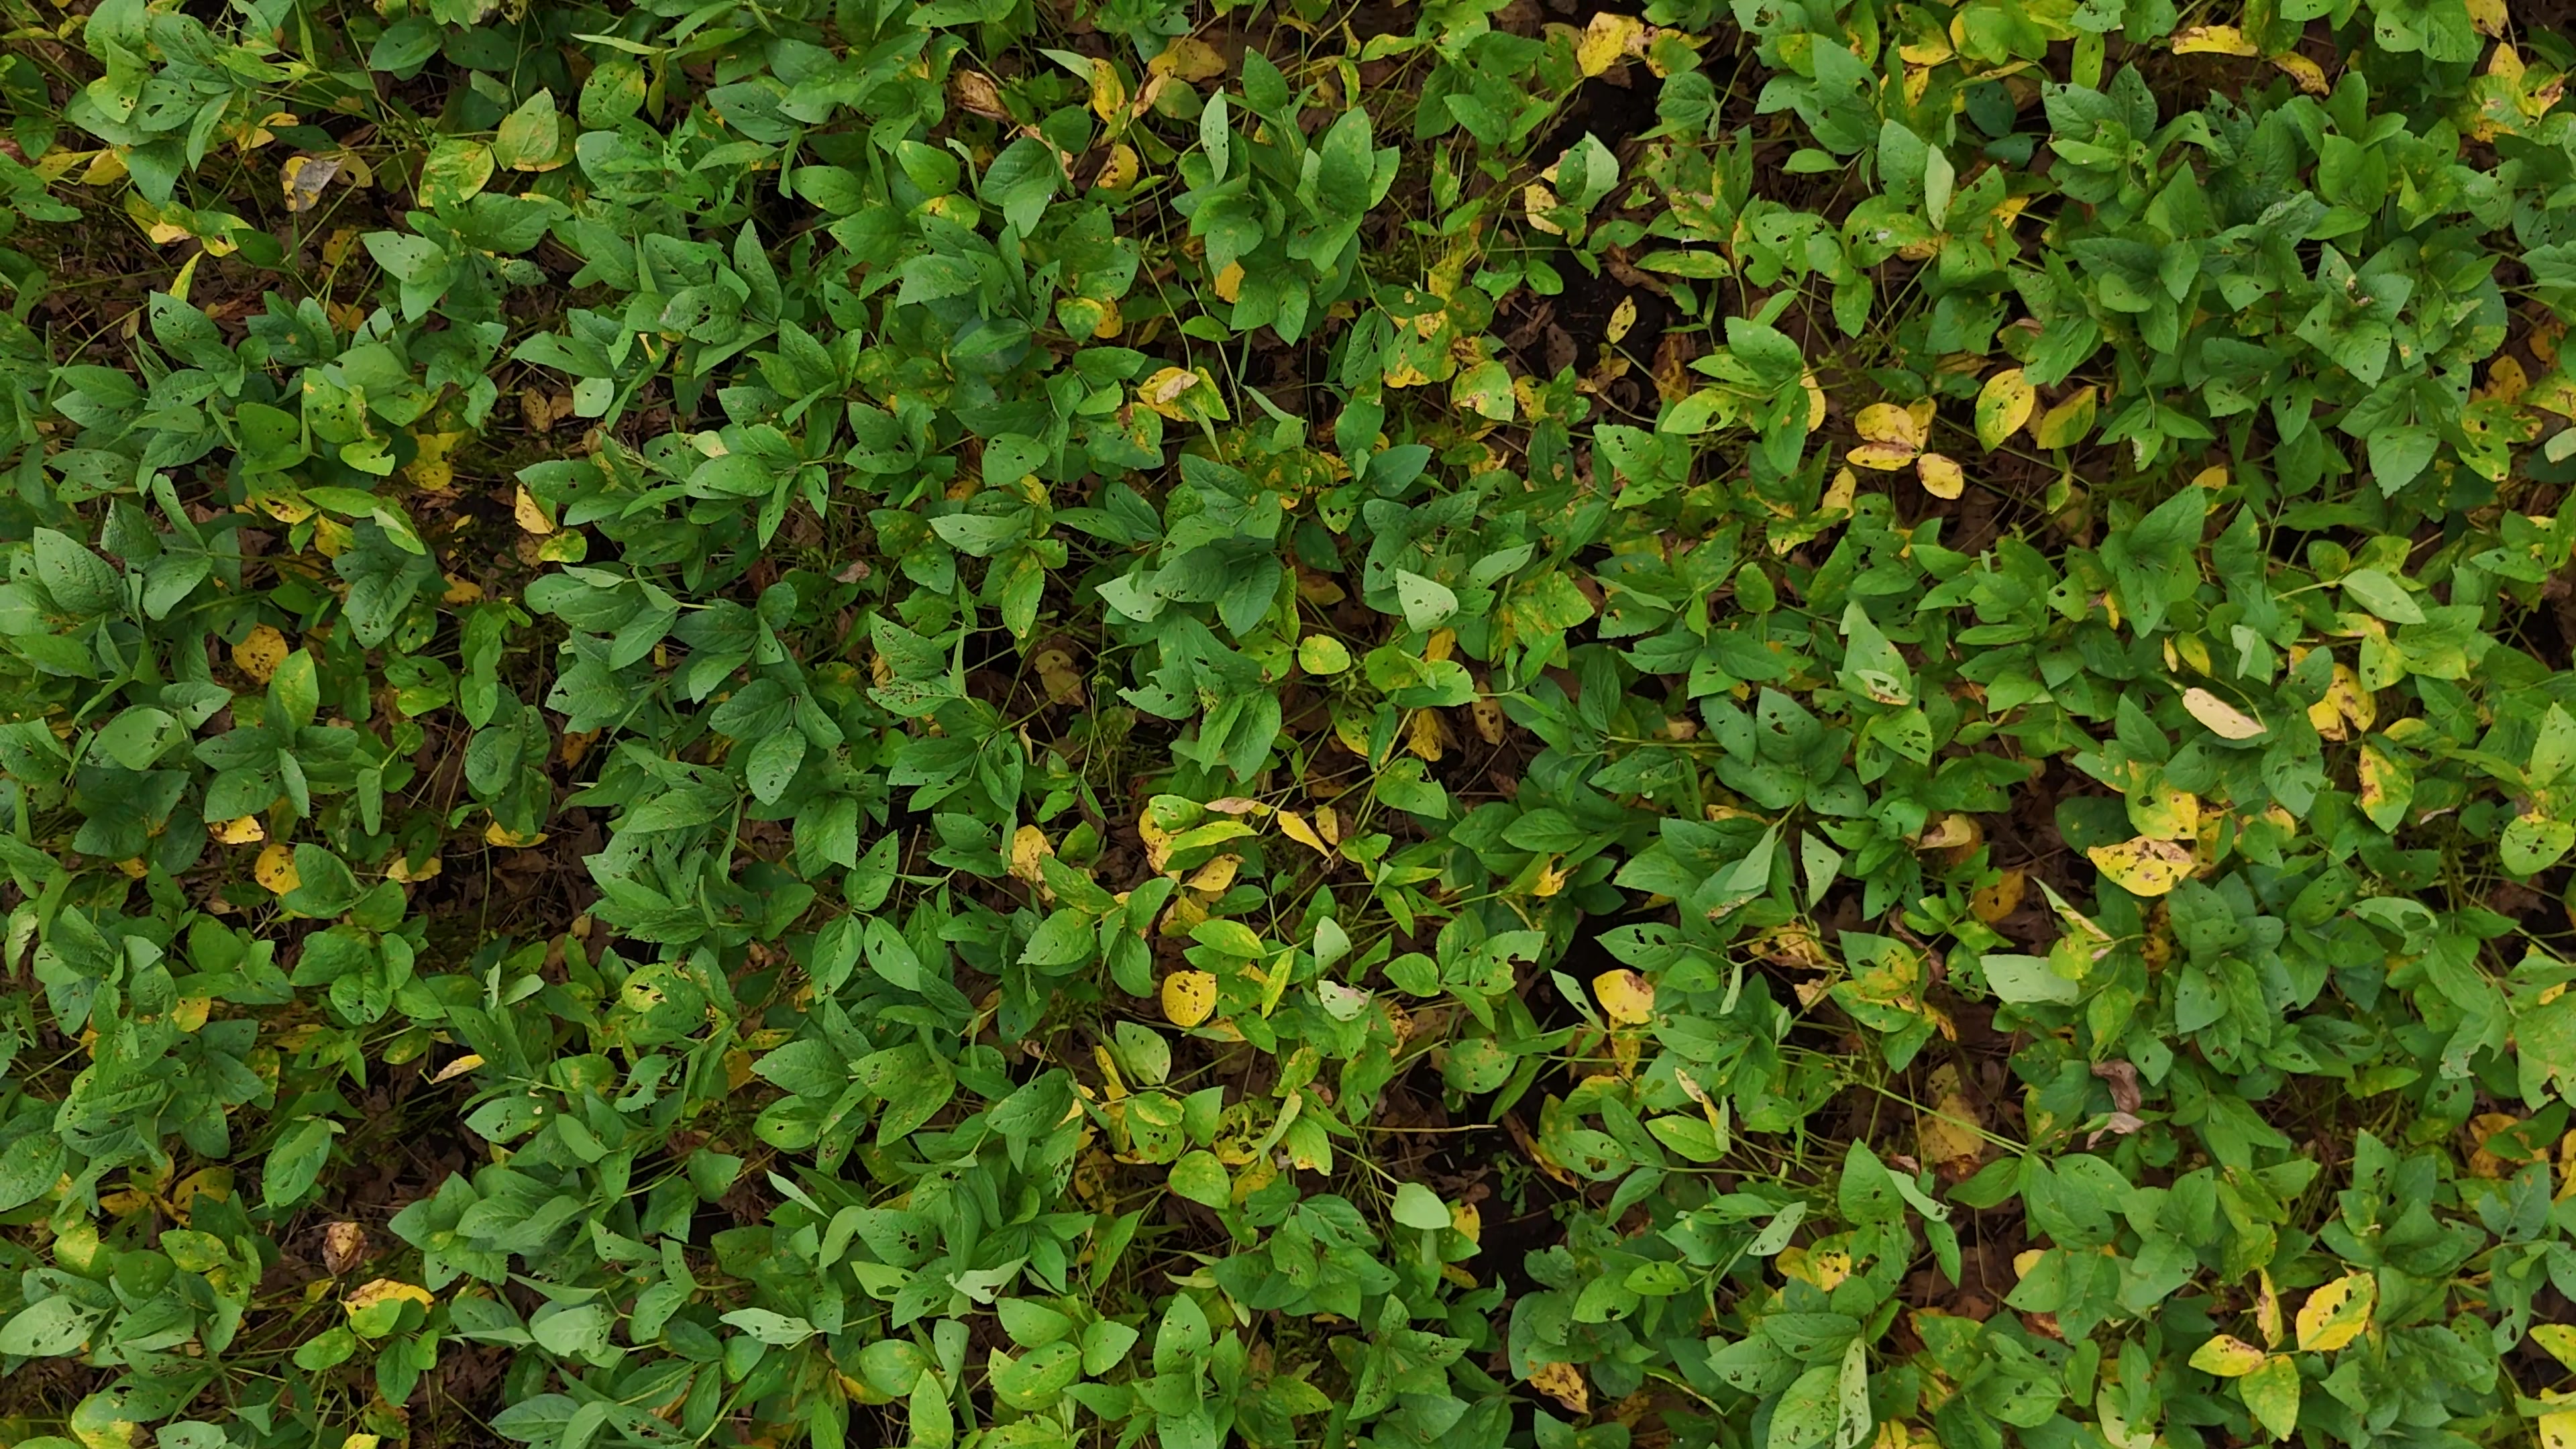
Label: Rust